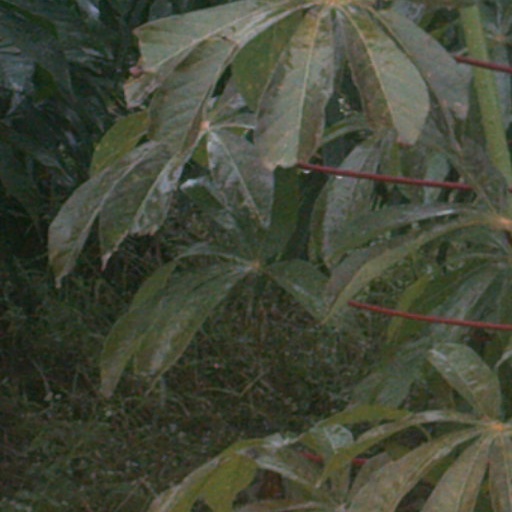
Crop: cassava